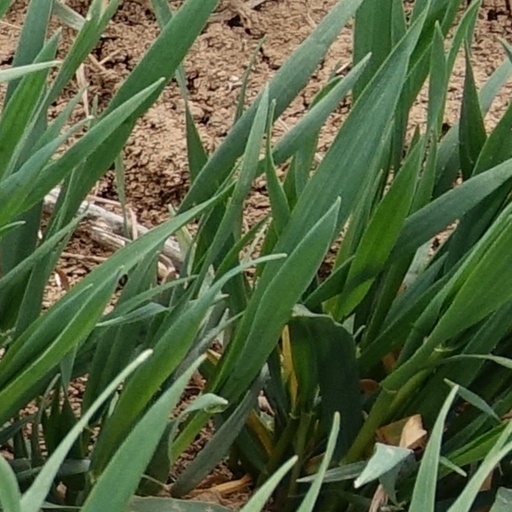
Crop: wheat